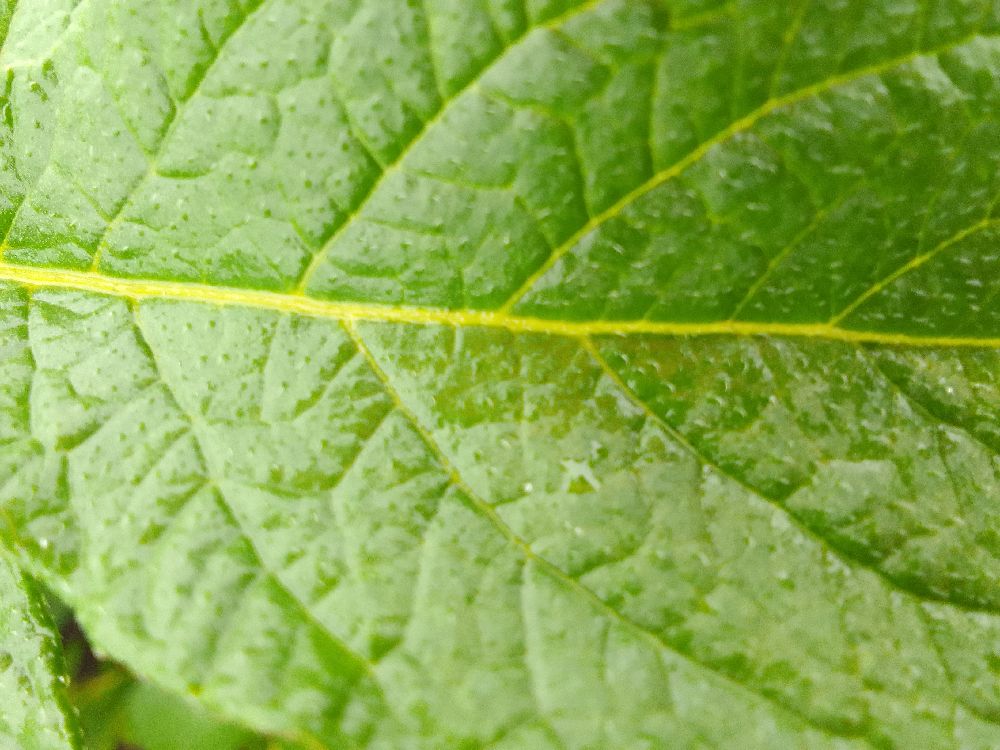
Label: Healthy